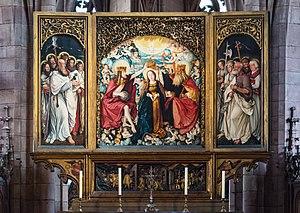
La cathédrale Notre-Dame est la cathédrale de Fribourg-en-Brisgau, dans le Land de Bade-Wurtemberg en Allemagne. Elle a été construite en trois étapes. La première débuta en 1120 sous le règne du duc Conrad de Zähringen, la seconde en 1210, et la troisième en 1230. Il ne reste de la construction d'origine que les fondations. L'église devint le siège de l'archidiocèse de Fribourg-en-Brisgau en 1827.